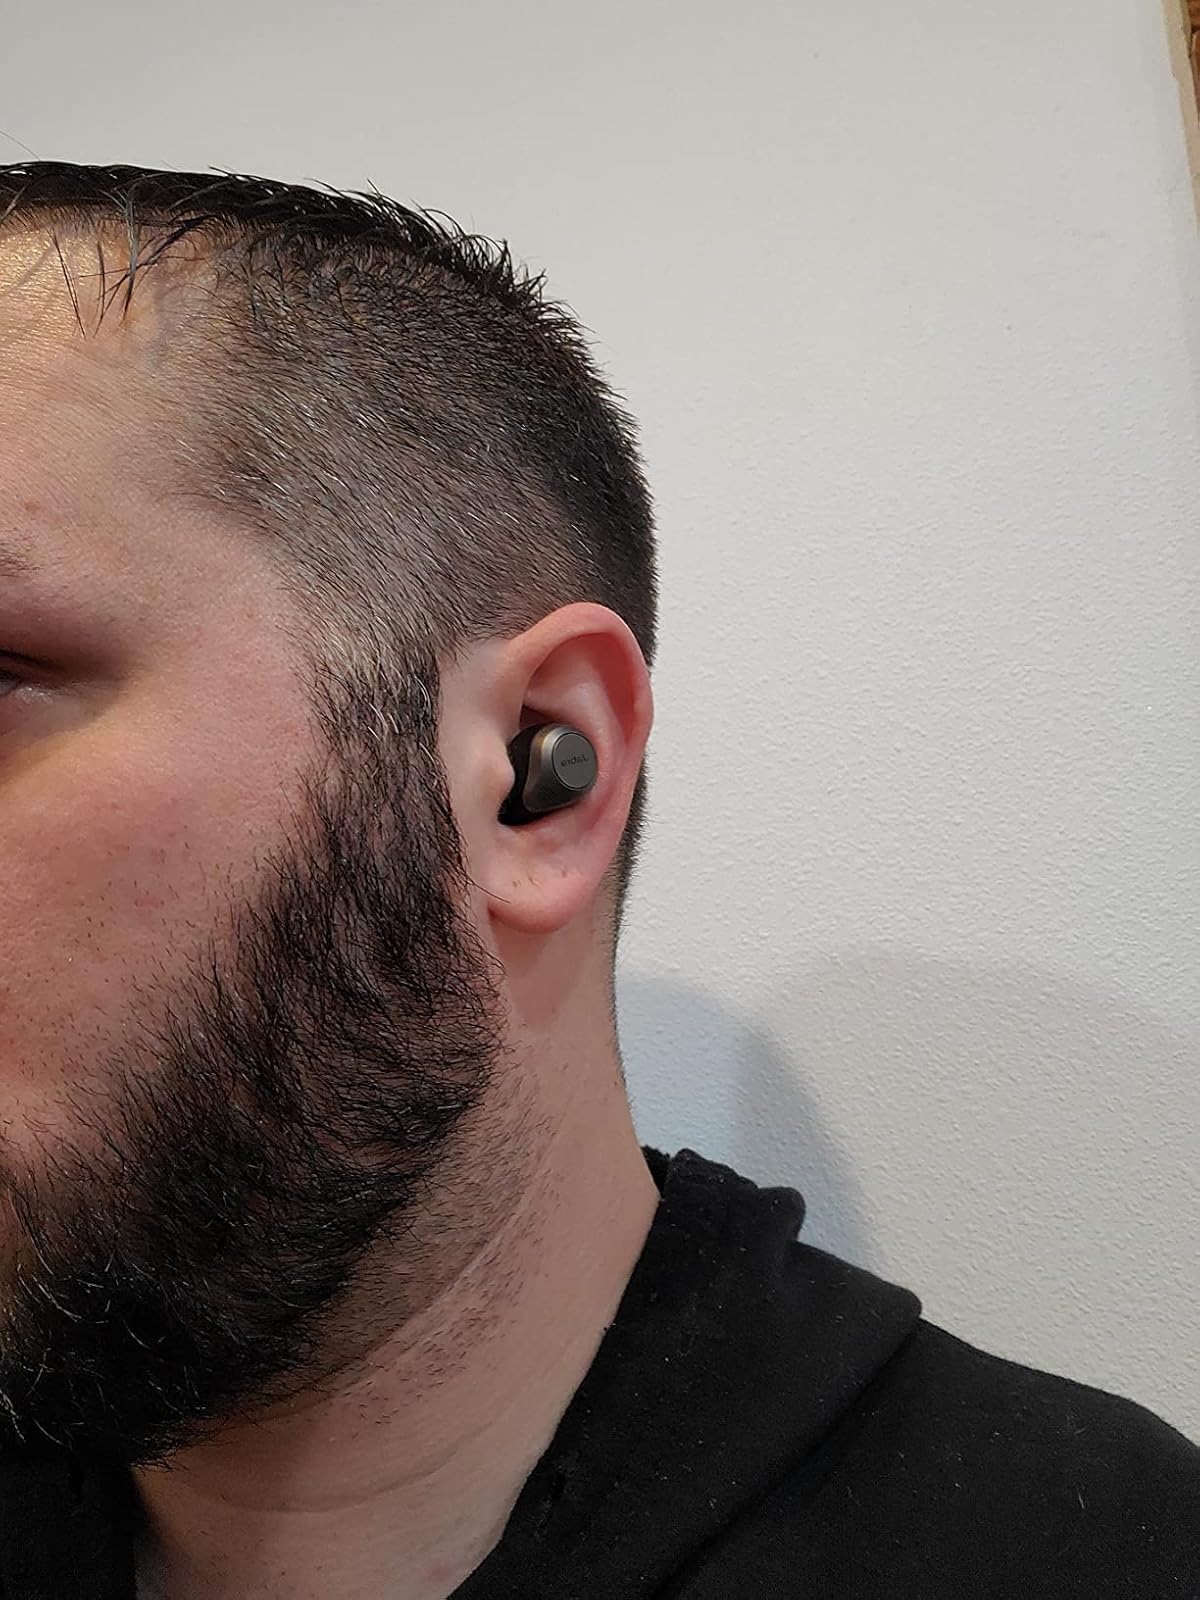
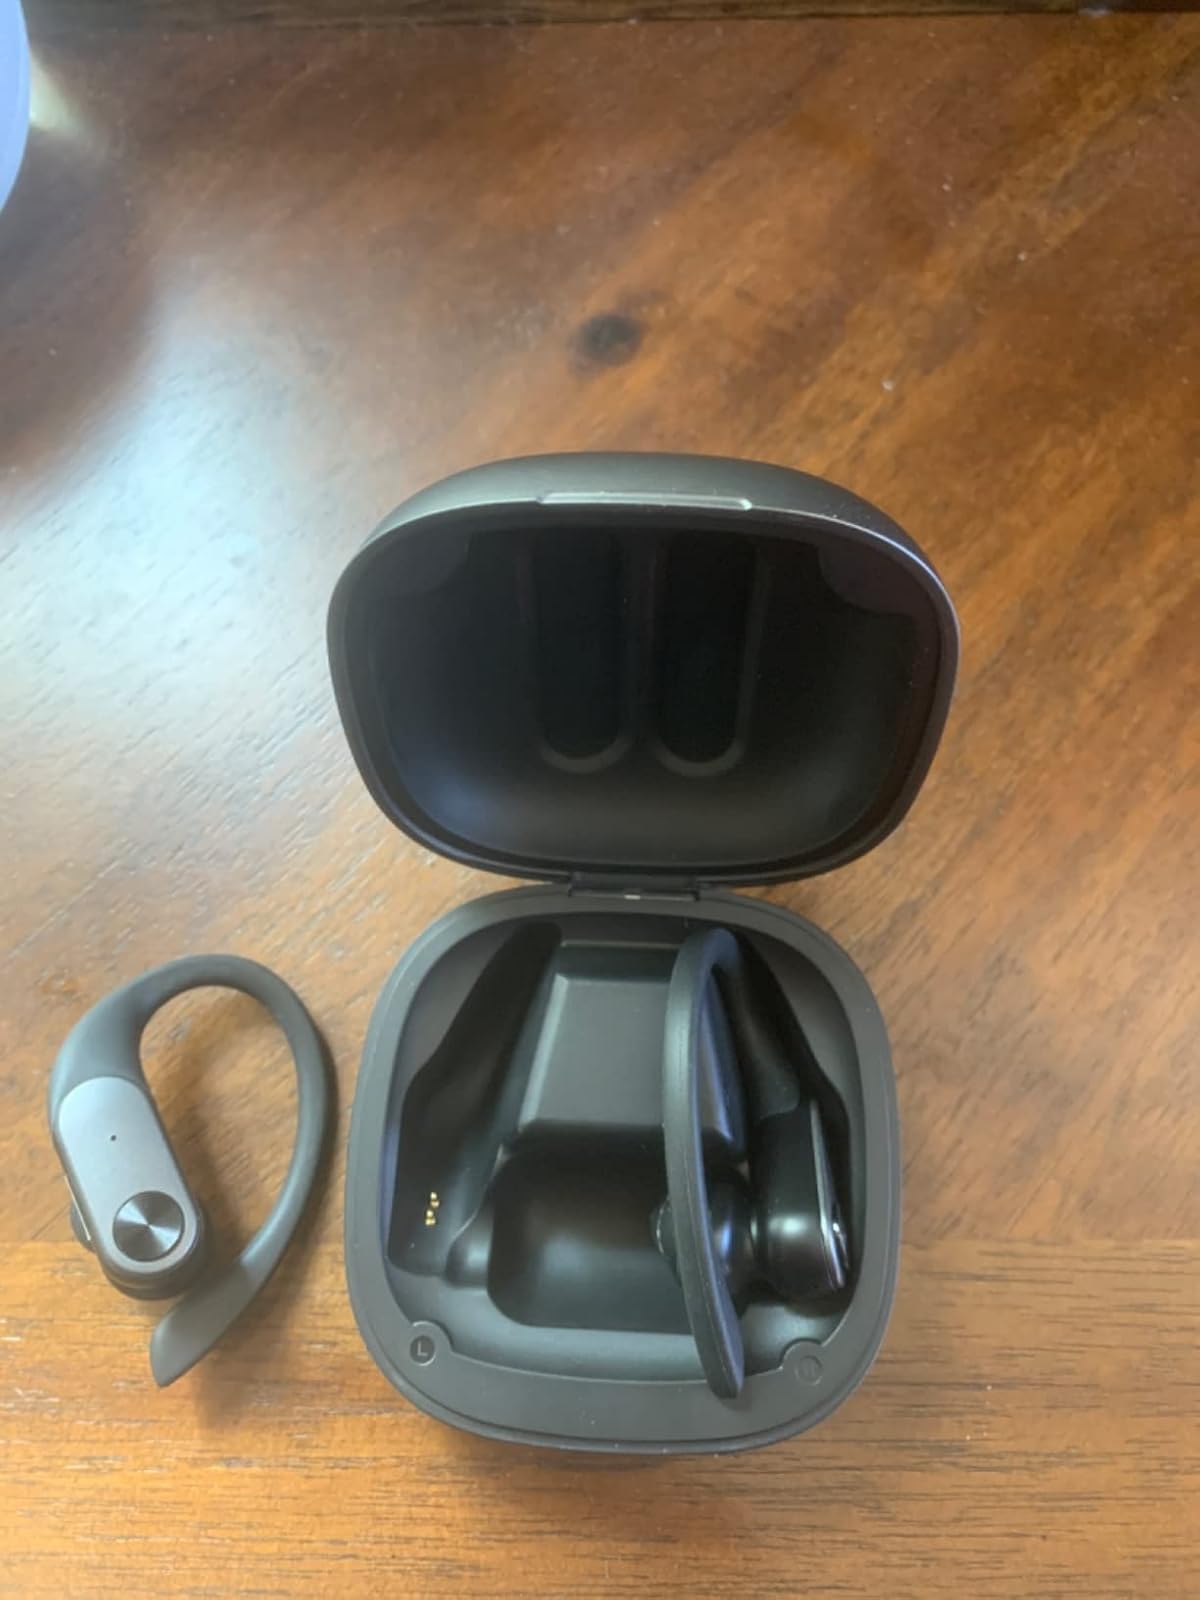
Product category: earbuds
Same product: no